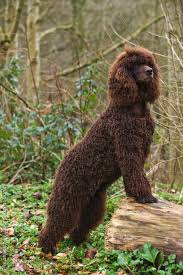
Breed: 219-n000066-Irish_water_spaniel